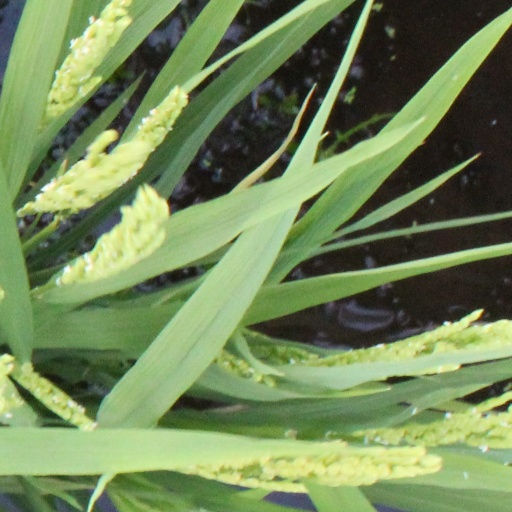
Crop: rice